Cell surface receptor

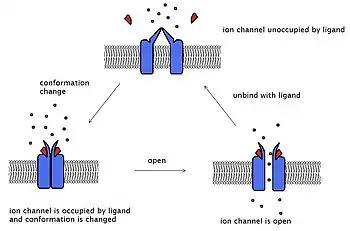
Three conformation states of acetylcholine receptor (click to enlarge)

Membrane receptors are mainly divided by structure and function into 3 classes: The ion channel linked receptor; The enzyme-linked receptor; and The G protein-coupled receptor.